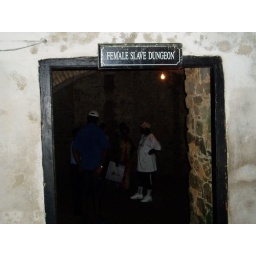
female slave dungeon in cape coast castle